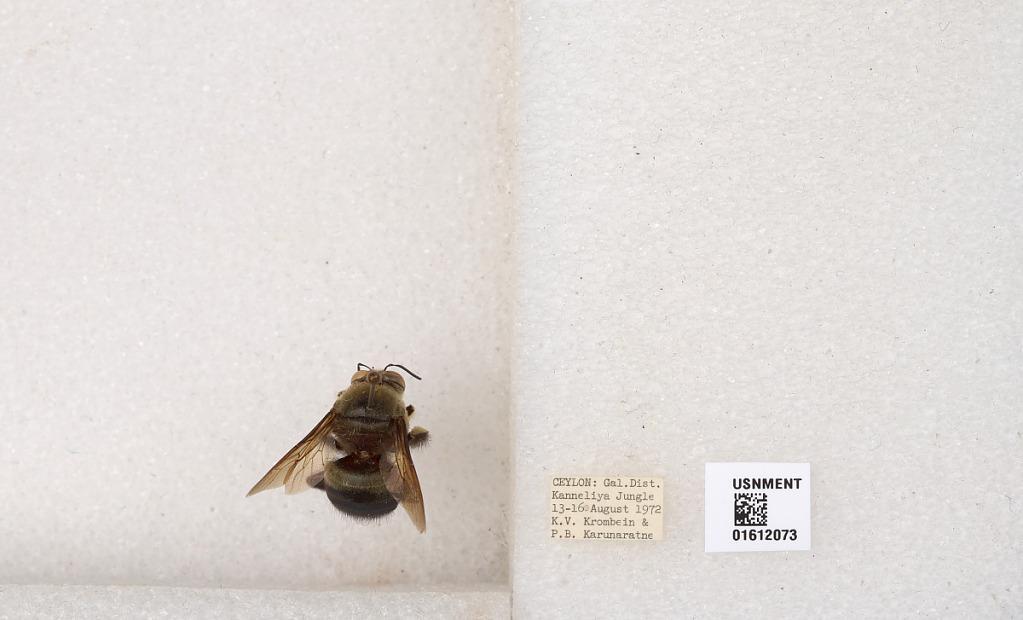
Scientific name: Xylocopa (Zonohirsuta) sp.
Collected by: P. Karunaratne
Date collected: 1972-8-13
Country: Sri Lanka
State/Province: Southern
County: Galle
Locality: Kanneliya Jungle